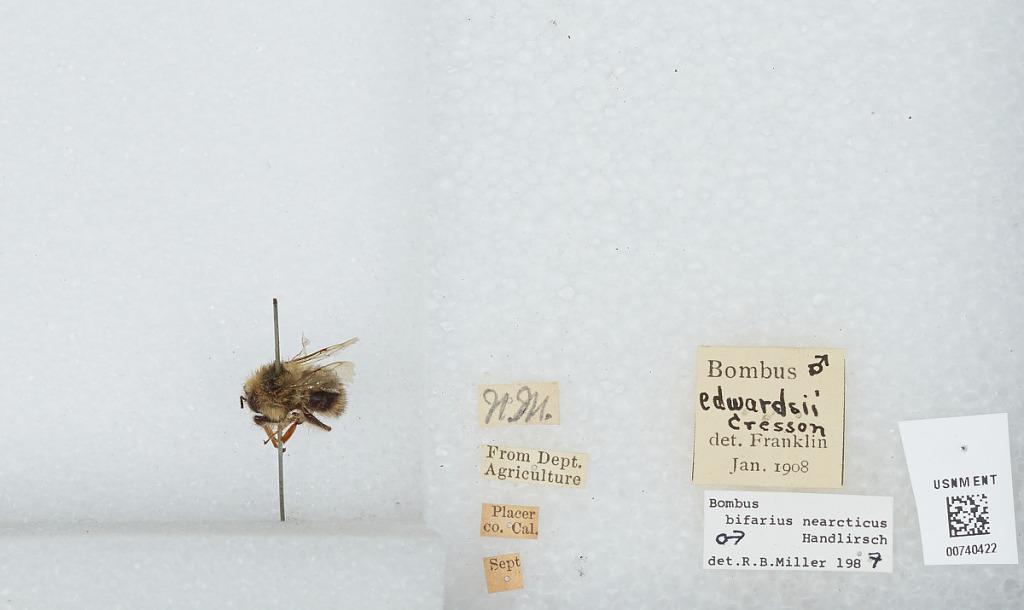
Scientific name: Bombus (Pyrobombus) bifarius Cresson
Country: United States
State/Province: California
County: Placer
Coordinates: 39.06, -120.73